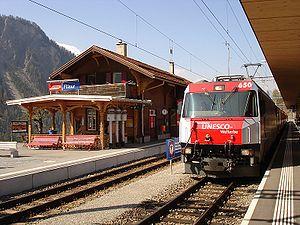
La ligne de l'Albula est une ligne de chemin de fer située en Suisse, entre Thusis et Saint-Moritz dans le canton des Grisons. Cette ligne est construite à voie métrique et se situe dans la région d'Albula. Elle emprunte la vallée de la rivière Albula, d'où elle tire son nom. Son tracé est difficile et a nécessité la construction de 39 tunnels et 55 viaducs. L'exploitation de cette ligne est assurée par les chemins de fer rhétiques.
Les Chemins de fer rhétiques, parfois désignés par le sigle RhB, sont une entreprise ferroviaire de Suisse, basée à Coire dans le canton des Grisons.